Carrie G. Stevens

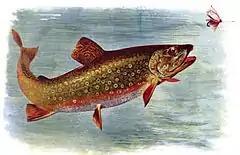
Brook trout chasing an artificial fly.

Stevens' fly early fly ties were numbered rather than named, a practice common in the 19th century. But as her popularity grew, Stevens began to name her patterns as well. Early patterns from the late 1920s and early 1930s included the Rangeley Favorite, the Stevens Favorite, the Pirate, the Green Beauty, and the Wizard. Patterns from the later 1930s include the Shang's special, the Golden Witch, the Blue Devil, the Gray Ghost, the Witch, the Greyhound, the Happy Garrison, the White Devil, and the Don's Delight. During the 1930s, 49% of all record fish taken from the Upper Dam were caught with Stevens' flies. During the 1940s and 1950s, most American fly tiers making streamers attempted to imitate proportions invented by Stevens.